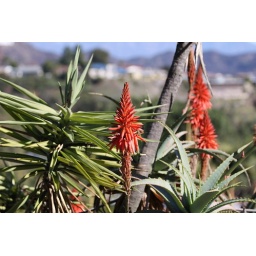
Interesting flower in the mountain